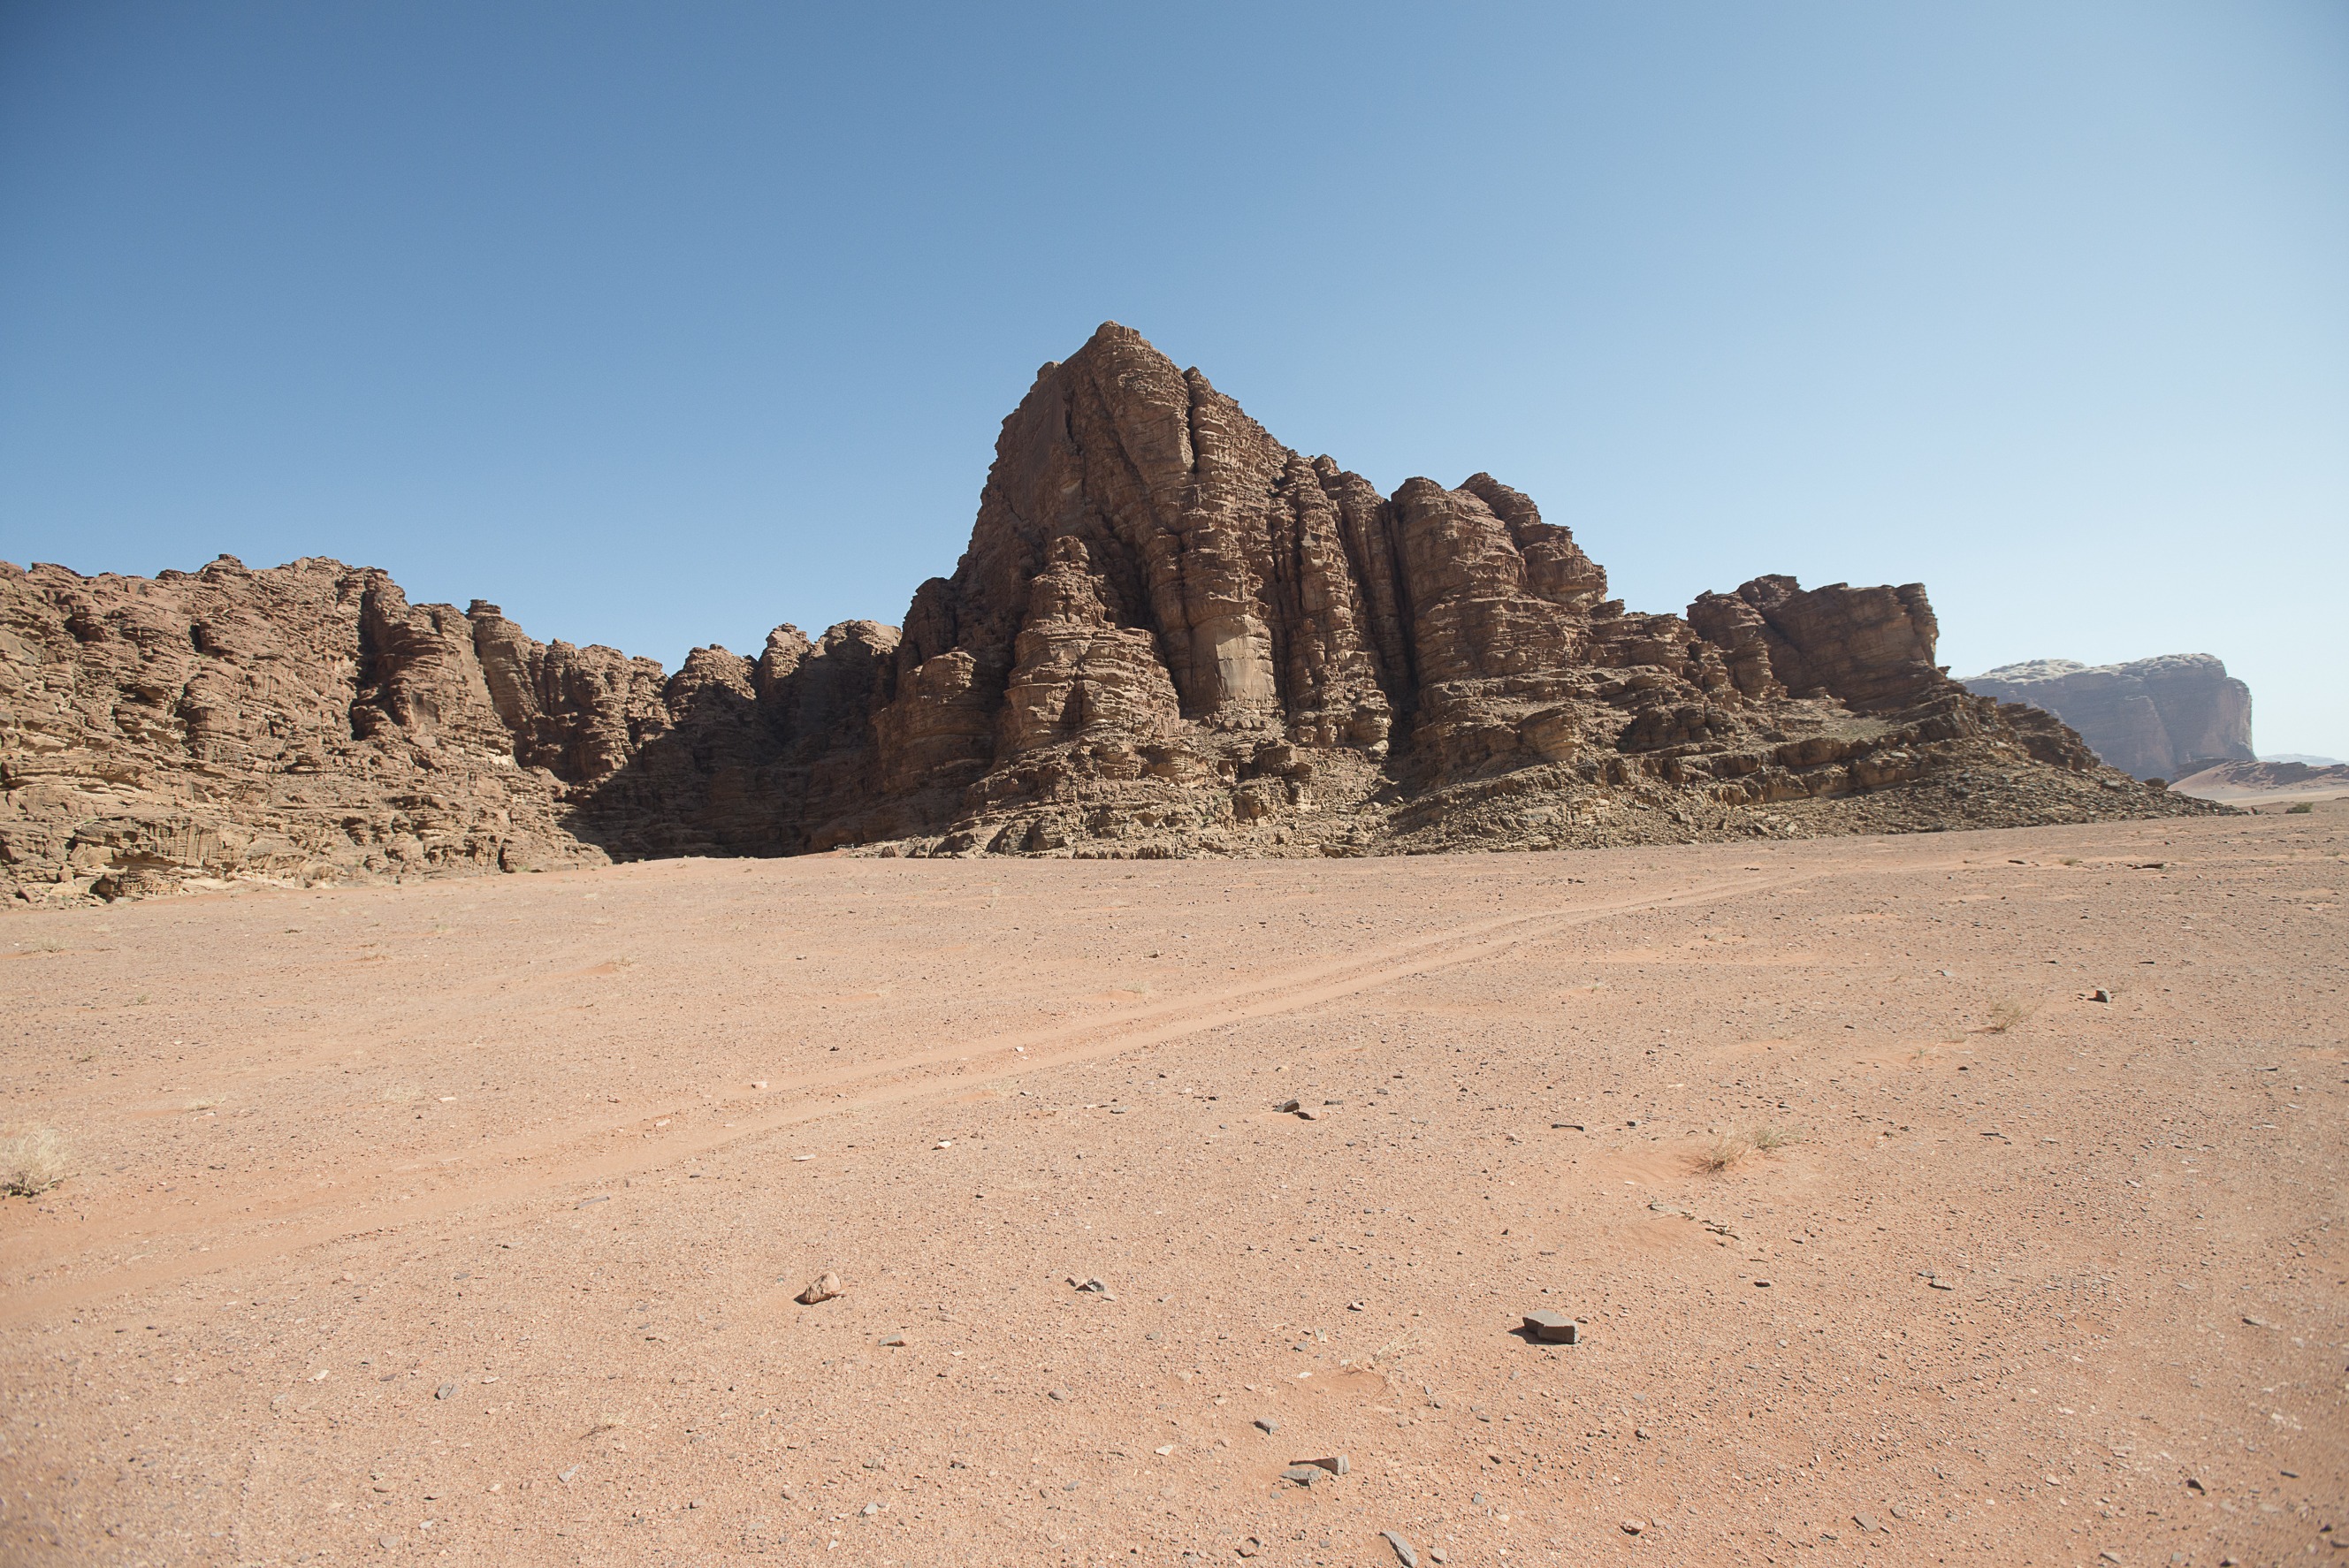
landscape, sea, sand, rock, mountain, desert, valley, formation, holiday, terrain, jordan, world heritage, geology, badlands, plateau, wadi, butte, landform, middle east, wadi rum, natural environment, geographical feature, aeolian landform, mountainous landforms